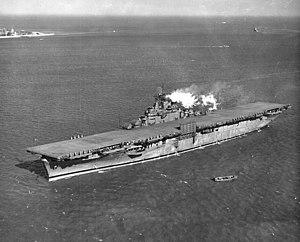
La classe Essex est une classe de porte-avions de l'U.S. Navy construite à partir de 1941. Toutes nations confondues, cette classe est à ce jour la plus importante classe de porte-avions jamais construite en nombre de bâtiments, 24 au total.
Raymond Ames Spruance a été un amiral de la Marine des États-Unis pendant la guerre du Pacifique. À la bataille de Midway, la Task Force 16 que commandait Raymond Spruance, alors contre-amiral a pris une part déterminante dans la destruction de la principale force aéronavale japonaise du moment. L'amiral Morison, historiographe officiel de la Marine des États-Unis pendant la Seconde Guerre mondiale a écrit « la performance de Spruance a été superbe... Il a émergé de cette bataille comme un des plus grands amiraux de l'histoire navale américaine ». Il a commandé à la mer les forces navales du Pacifique central, d'août 1943 à avril 1944. À la tête de la Vᵉ Flotte, de mai à août 1944, il a considérablement contribué à la victoire américaine de la bataille de la mer des Philippines, puis de février à mai 1945, il a dû affronter les kamikaze devant Iwo Jima et Okinawa. Après la guerre, l'amiral Spruance a succédé à la tête de la Flotte du Pacifique à l'amiral de la Flotte Nimitz devenu Chef des opérations navales, puis en 1946 il a été nommé Président de l'École de Guerre Navale.